Bangladesh Air Force

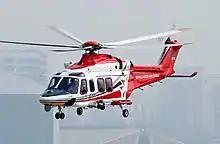
A BAF AW139 Maritime search and rescue helicopter

More than 600+ BAF personnel, including officers and airmen, and 10 BAF helicopters are currently deployed to various UN missions. Another C-130 transport aircraft is providing support to a UN mission in Africa. With the deployment of C-130 aircraft and its personnel, Bangladesh became the largest troop-contributing country on UN peacekeeping missions.